American National Bank Building (Alamosa, Colorado)

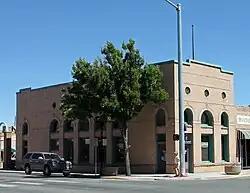
The building in 2012.

The American National Bank Building is a historic bank building located in Alamosa, Colorado. The two-story Arcaded Block-style building was constructed in 1909. The building's most distinctive architectural features are the tall, evenly spaced, rounded arches on the north and west sides of the building. The bank closed in 1951. It was occupied by a floral shop beginning in 1979. It was added to the National Register of Historic Places on April 15, 1999. It "was intended to show faith in the future of Alamosa" and it represents expansion to the area due to the Homestead Act of 1909.